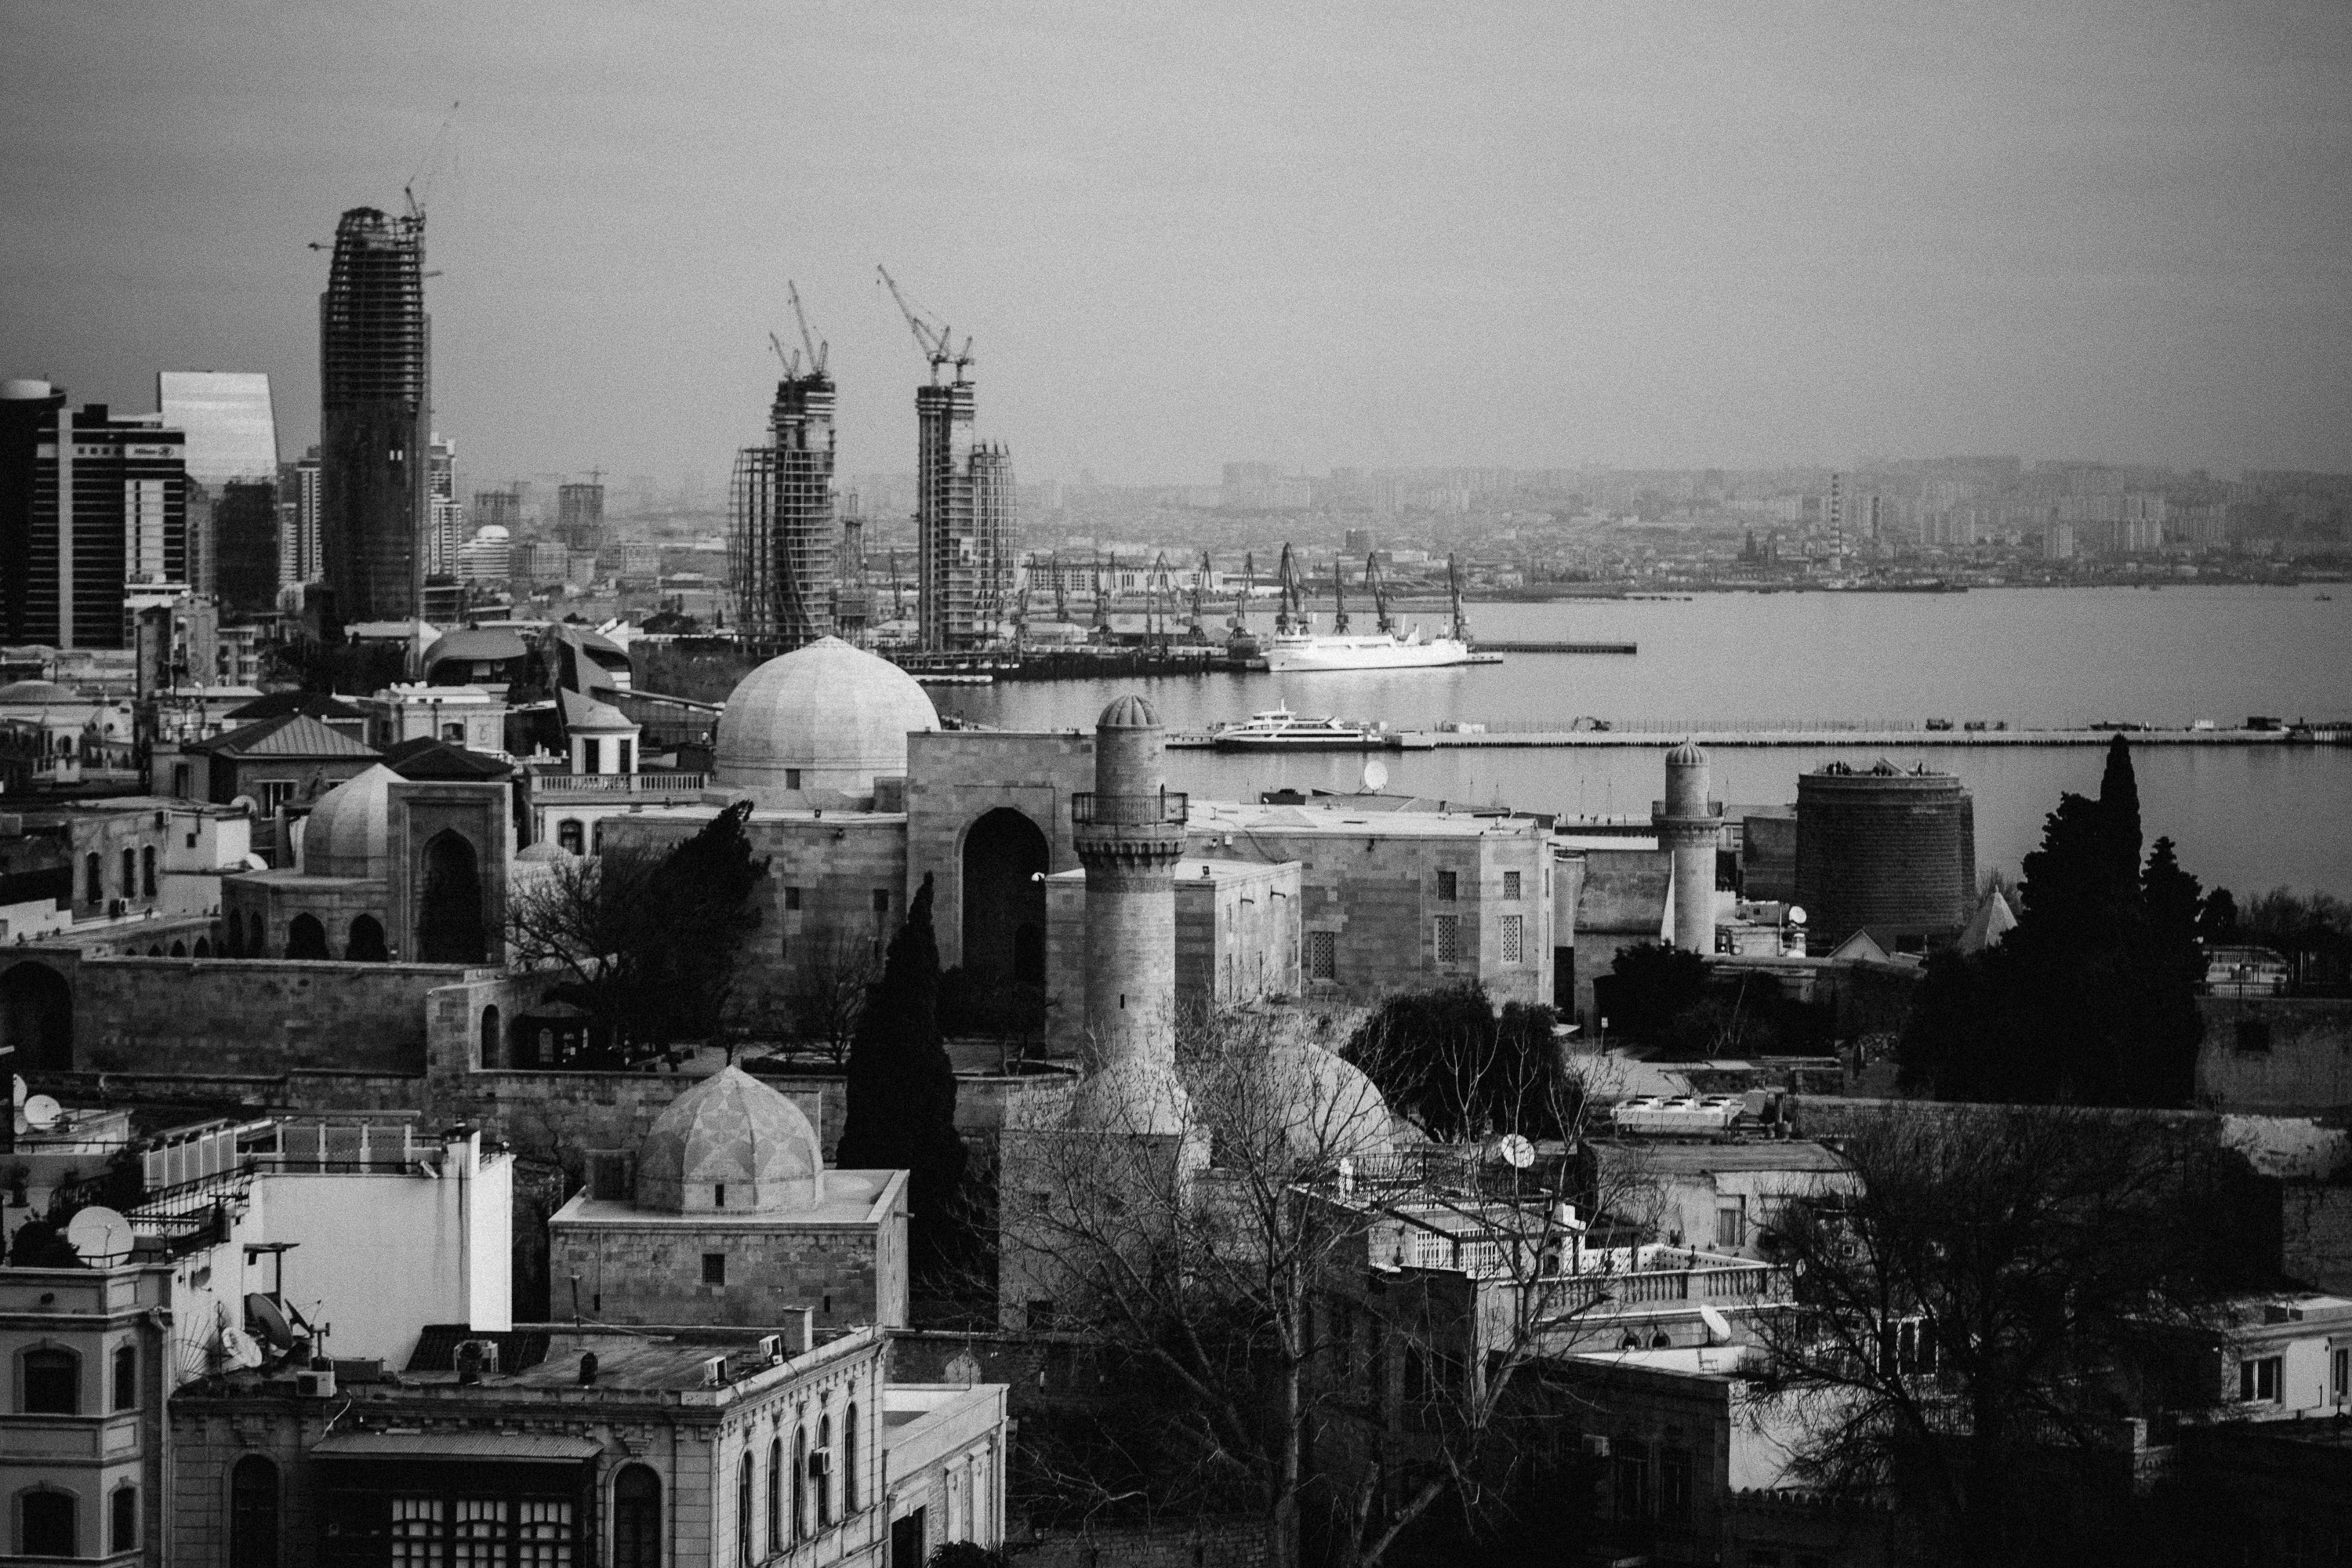
black and white, skyline, photography, city, skyscraper, cityscape, monochrome, urban area, monochrome photography, atmospheric phenomenon, human settlement